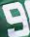
Number: 9